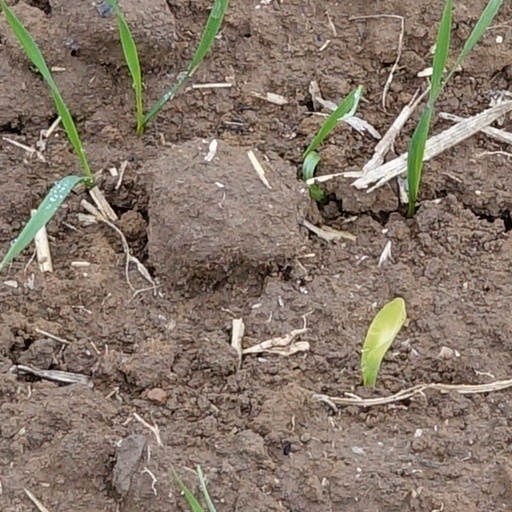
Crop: wheat